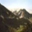
Label: mountain